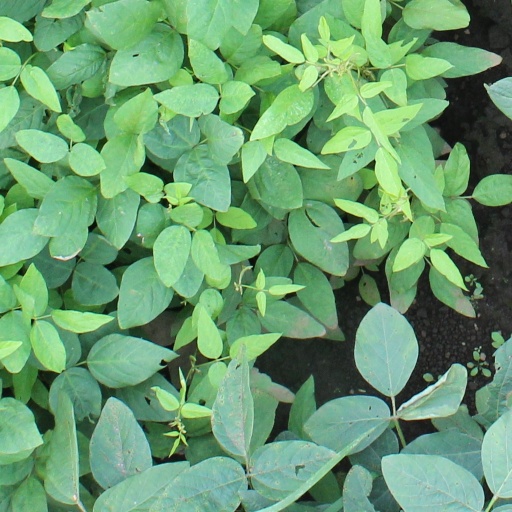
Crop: soybean